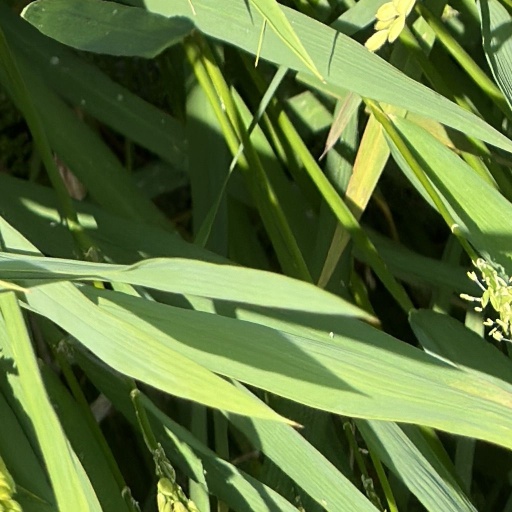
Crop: rice